Livability

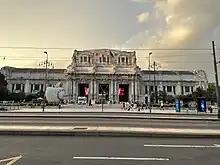
Milano Central Station is an example of a transport hub in a metropolitan city. Having well-connected public transport is one of the parameters used to assess the livability of a city.

Singapore developed ten livability principles for dense cities during a workshop hosted by the Urban Land Institute and Centre for Livable Cities in 2012. About sixty-two leaders, specialists and practitioners from many fields of urban planning and development attended the workshop, where they provided the following guidelines.